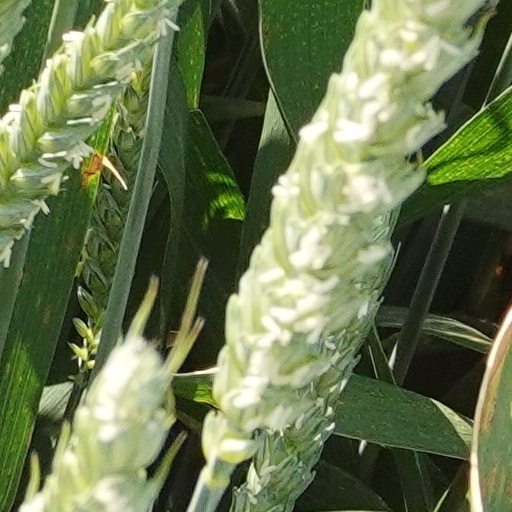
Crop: wheat